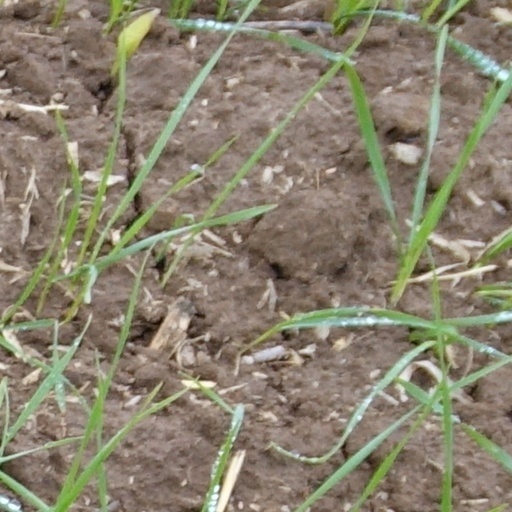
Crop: wheat